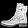
Label: Ankle boot